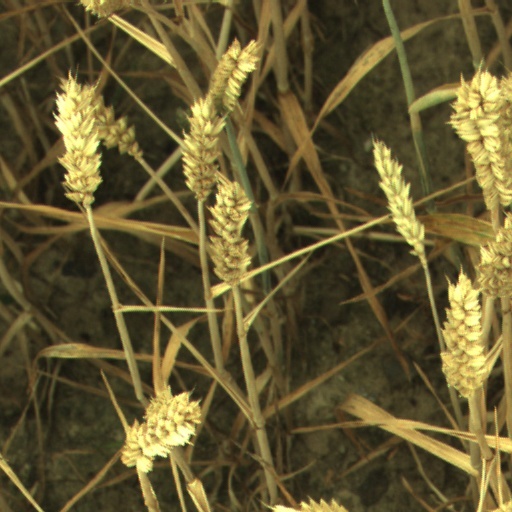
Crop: wheat